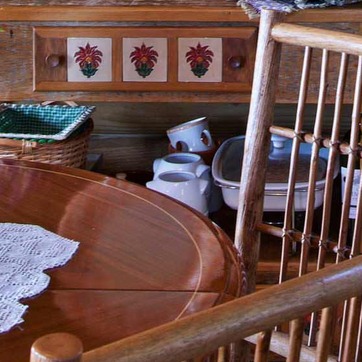
Material: ceramic